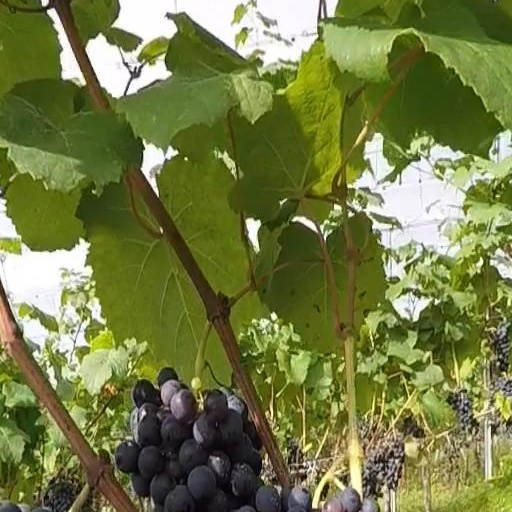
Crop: grape